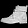
Label: Ankle boot